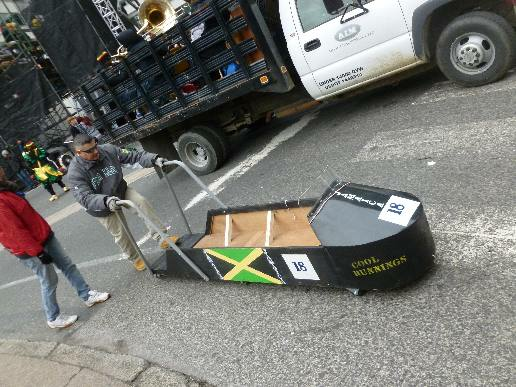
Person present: Yes